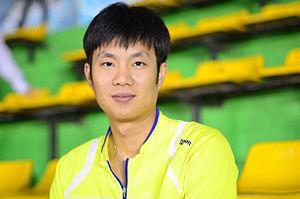
Boonsak Ponsana, né le 22 février 1982 à Bangkok en Thaïlande, est un joueur professionnel de badminton. Il fait partie depuis 1997 de l'équipe thaïlandaise avec sa sœur cadette Salakjit Ponsana.